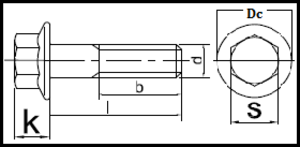
ISO 4162
ISO 4162
ISO 4162
ISO 4162 er en ISO-standard for Flangebolt.